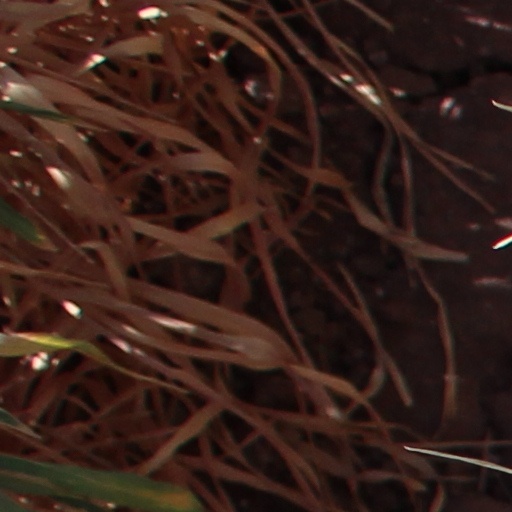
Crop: wheat